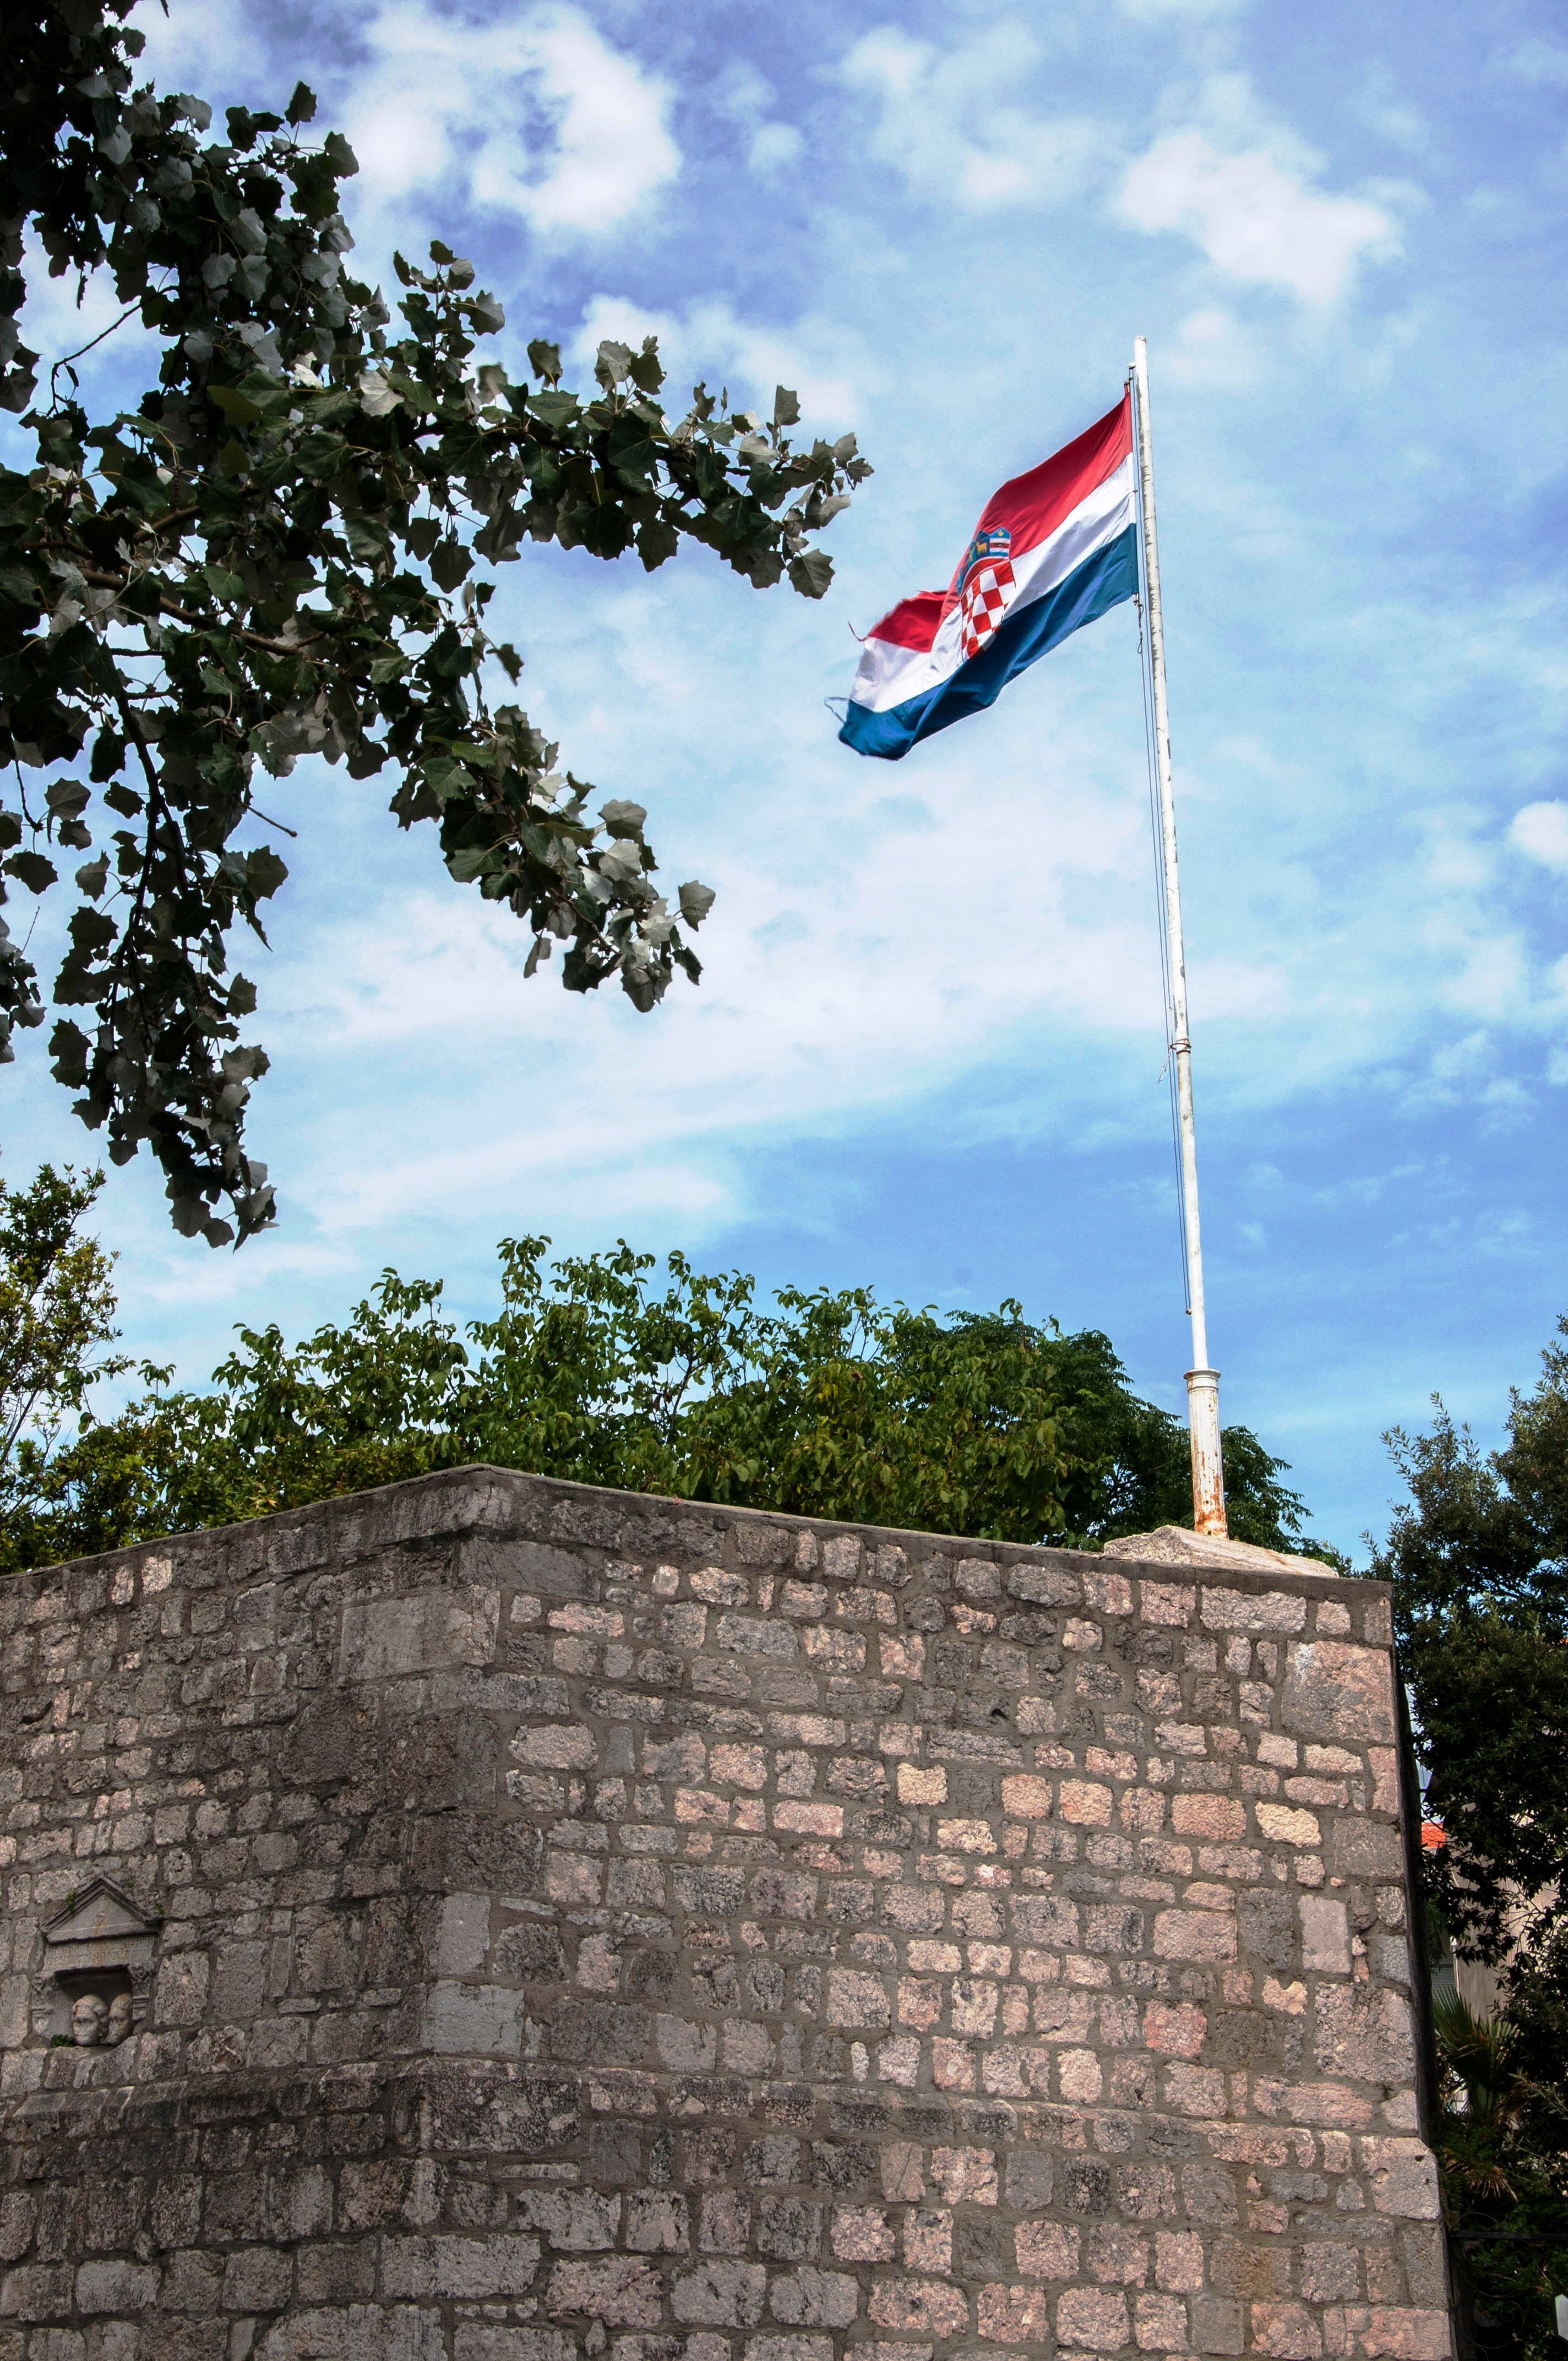
sky, wall, monument, flag, sculpture, memorial, croatia, istria, august, borgo